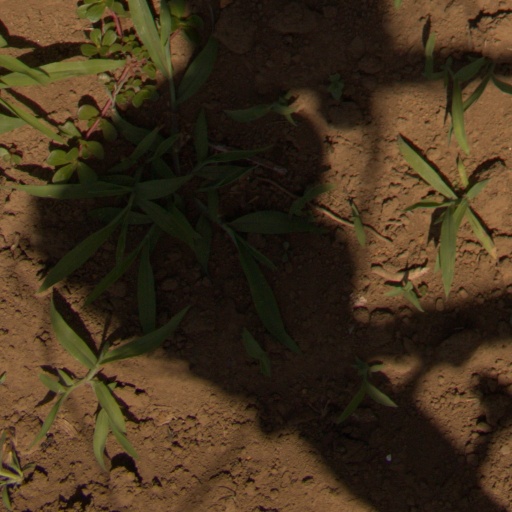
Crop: Jerusalem artichoke